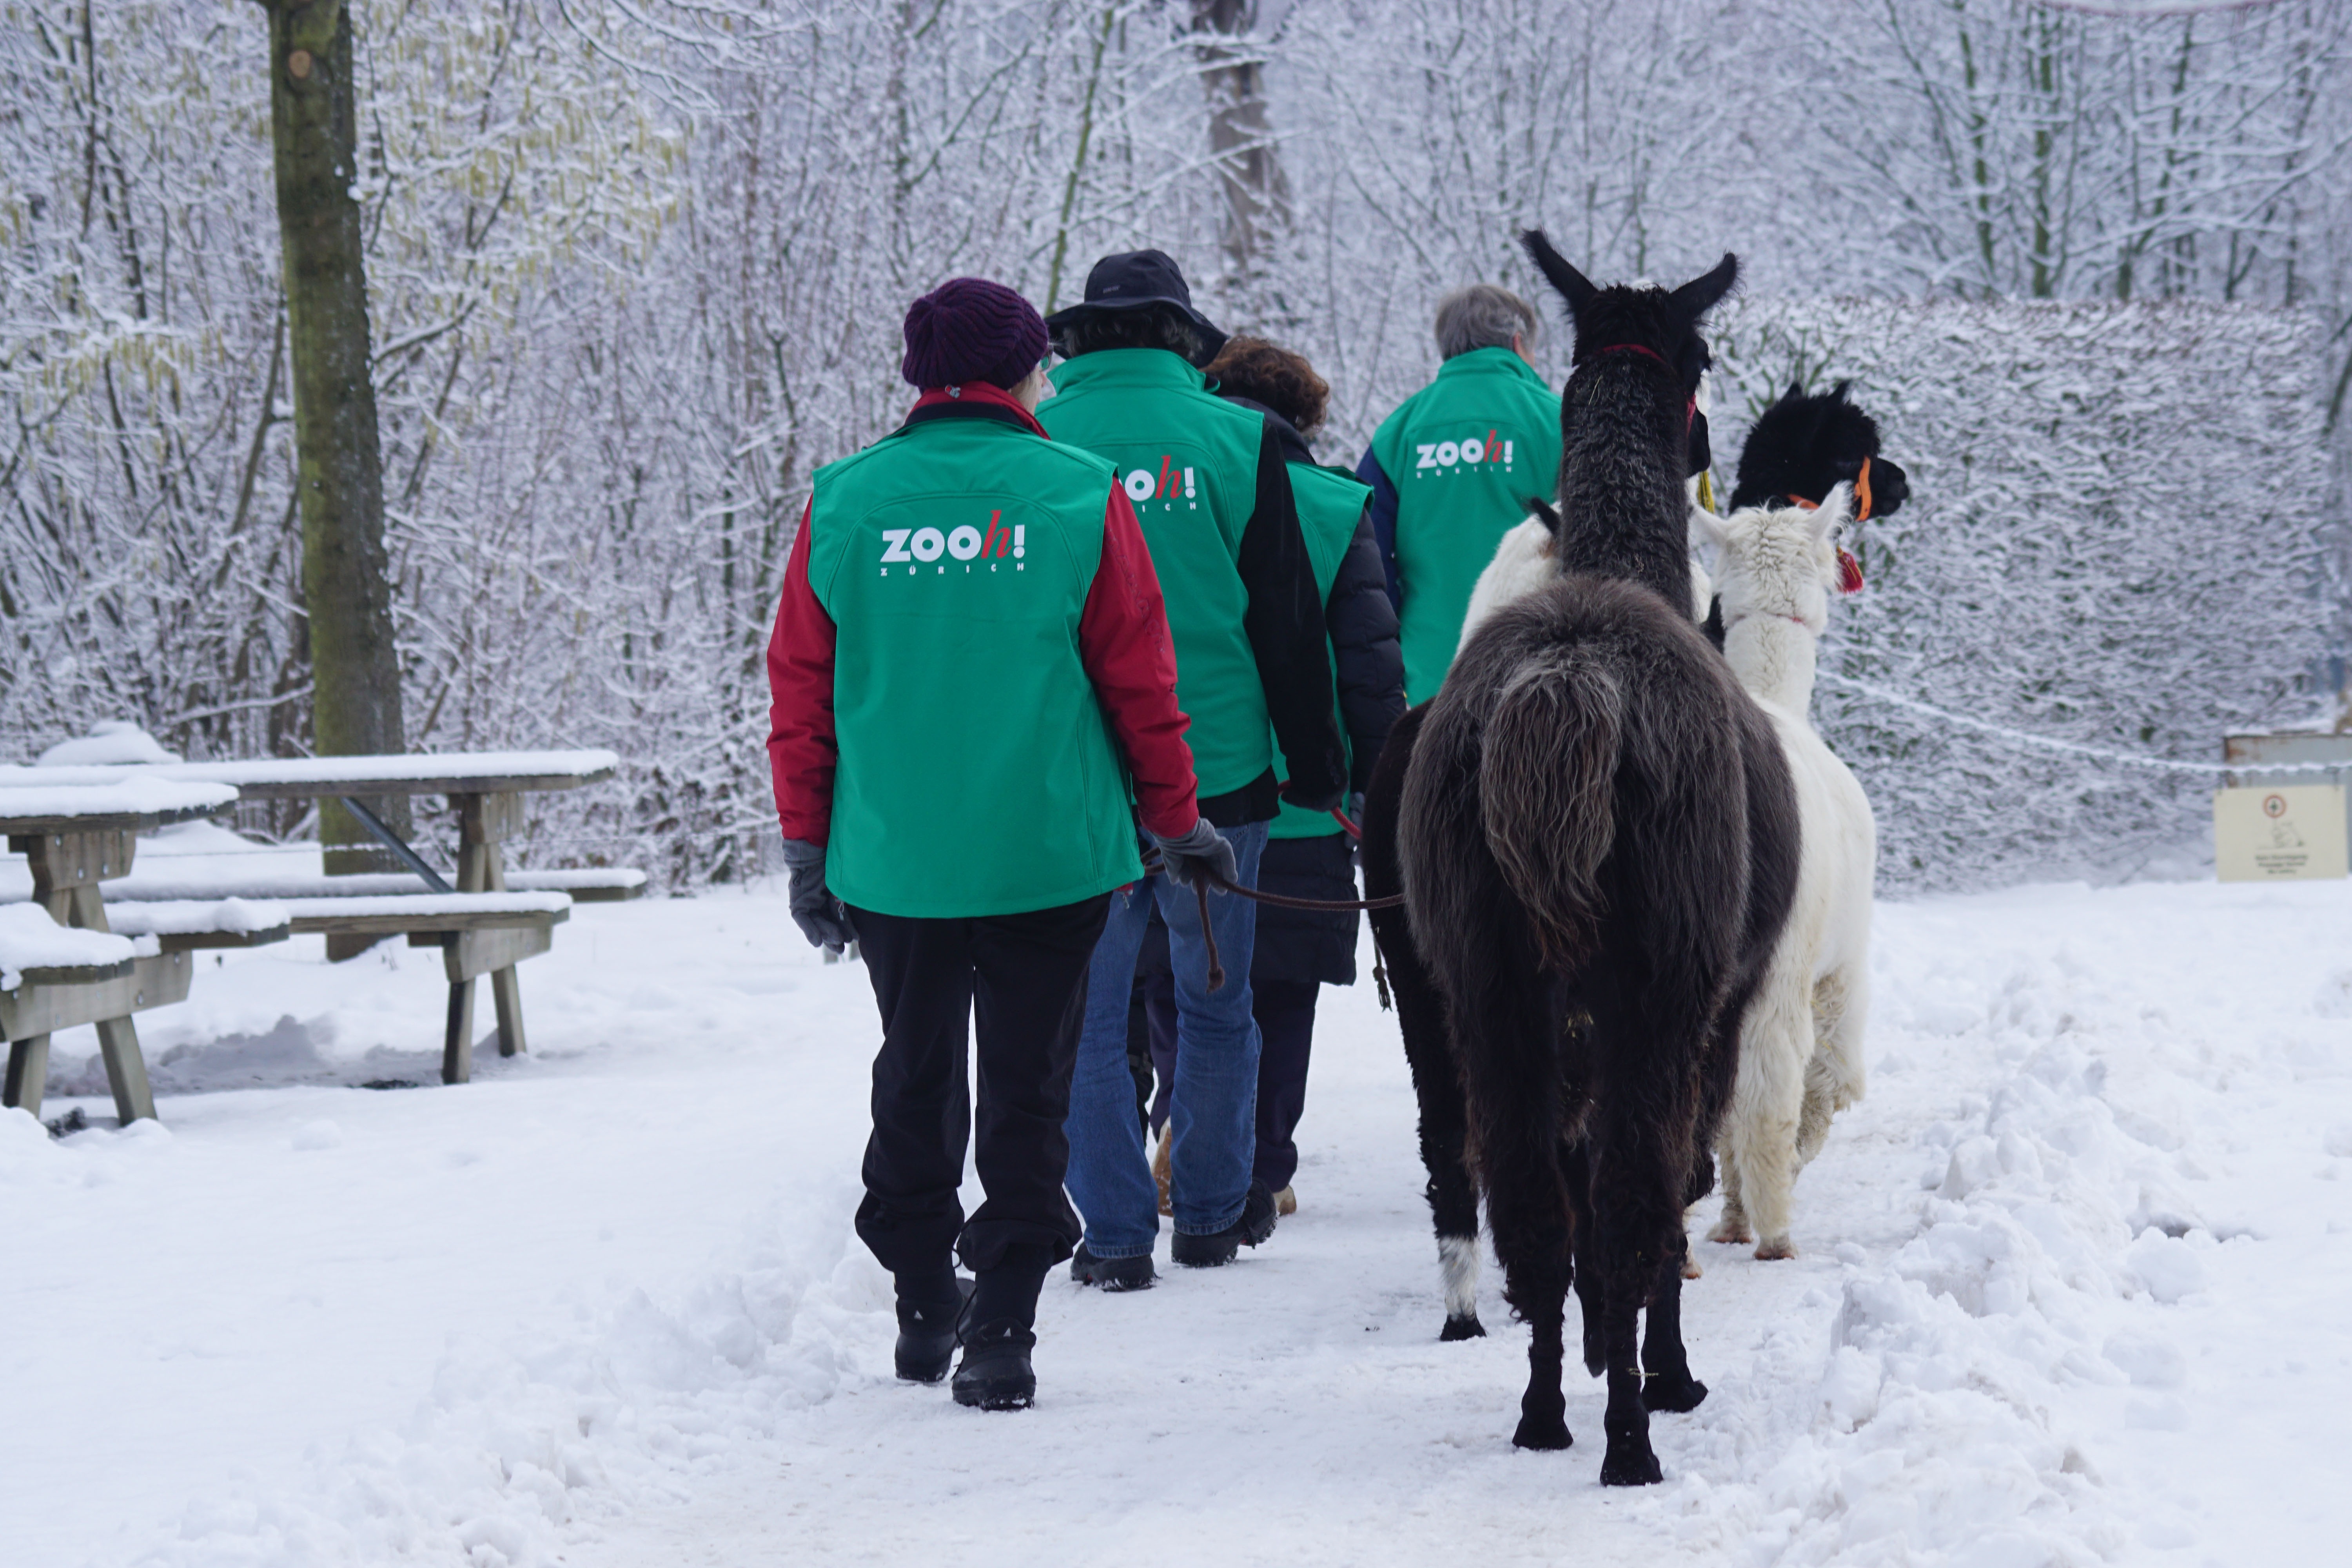
snow, cold, winter, animal, walk, zoo, weather, human, season